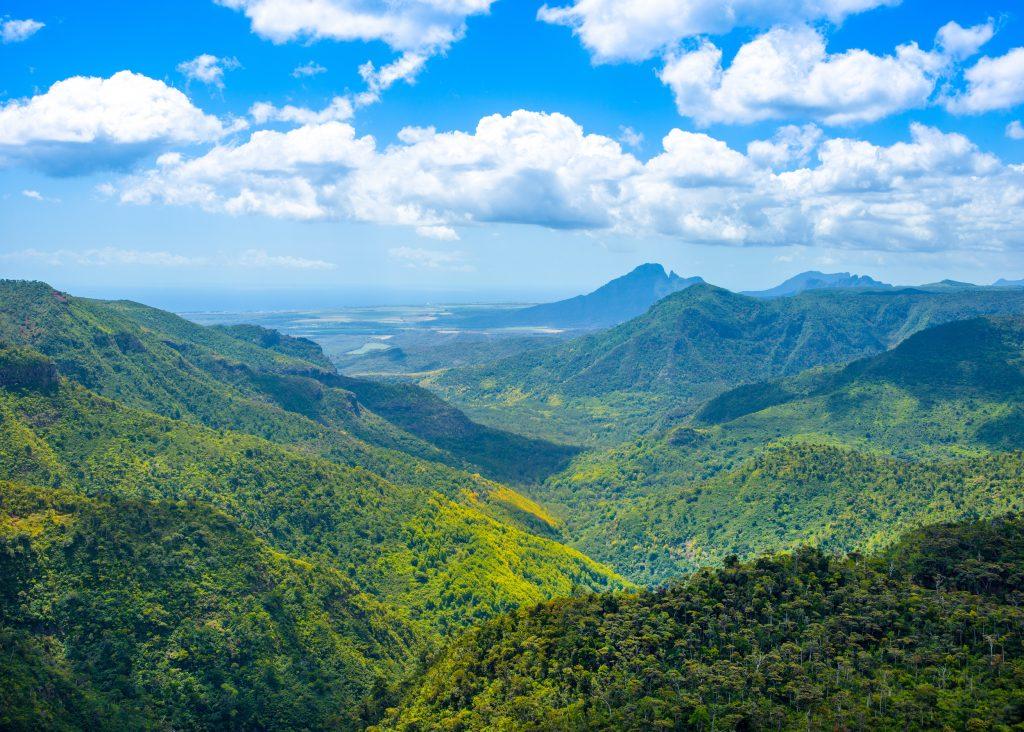
Mimea iliyokuwa na kustawi vizuri iliyopea kwa rangi ya kijani kibichi iliyooteshwa kwa kutumia njia na mfumo wa kilimo cha kisasa na cha kitaalamu cha kuotesha mbegu, njia hii ya kilimo ni nzuri na humwezesha mkulima kuweza kuendesha shughuli zake hizo bila kupata tabu na wala ugumu wa aina yeyote.